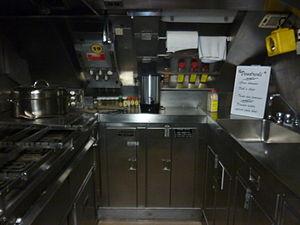
Cuisine du sous-marin Onondaga, Site historique maritime de la Pointe-au-pere, Rimouski, Quebec, Canada - 2012-09
Le NCSM Onondaga (S73) est un ancien sous-marin de la Marine royale canadienne des Forces armées canadiennes transformé en navire musée à Rimouski au Québec depuis 2009. Il fait partie de la classe Oberon, une série de sous-marins à propulsion conventionnelle de conception britannique construits dans les années 1960 et 1970. Il a été acquis en 1963 lors d'une commande de trois sous-marins jumeaux effectuée dans le contexte de la guerre froide qui a permis au Canada de se doter d'une flotte permanente de sous-marins. Son nom et ses armoiries rappellent le peuple amérindien des Onondagas vivant en Ontario.